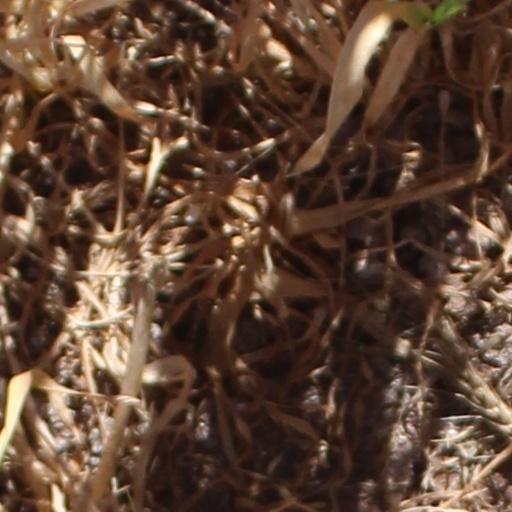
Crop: wheat